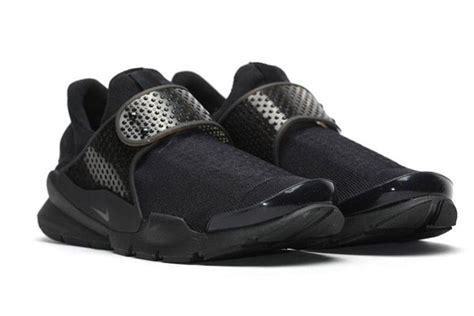
Brand: Nike
Model: Sock Dart